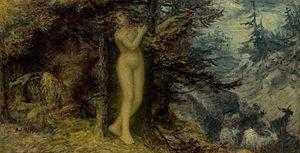
Pitys est, dans la mythologie grecque, une nymphe faisant partie des Oréades. Elle est mentionnée par plusieurs auteurs grecs antiques et son histoire a servi d'inspiration à plusieurs artistes à l'époque moderne.